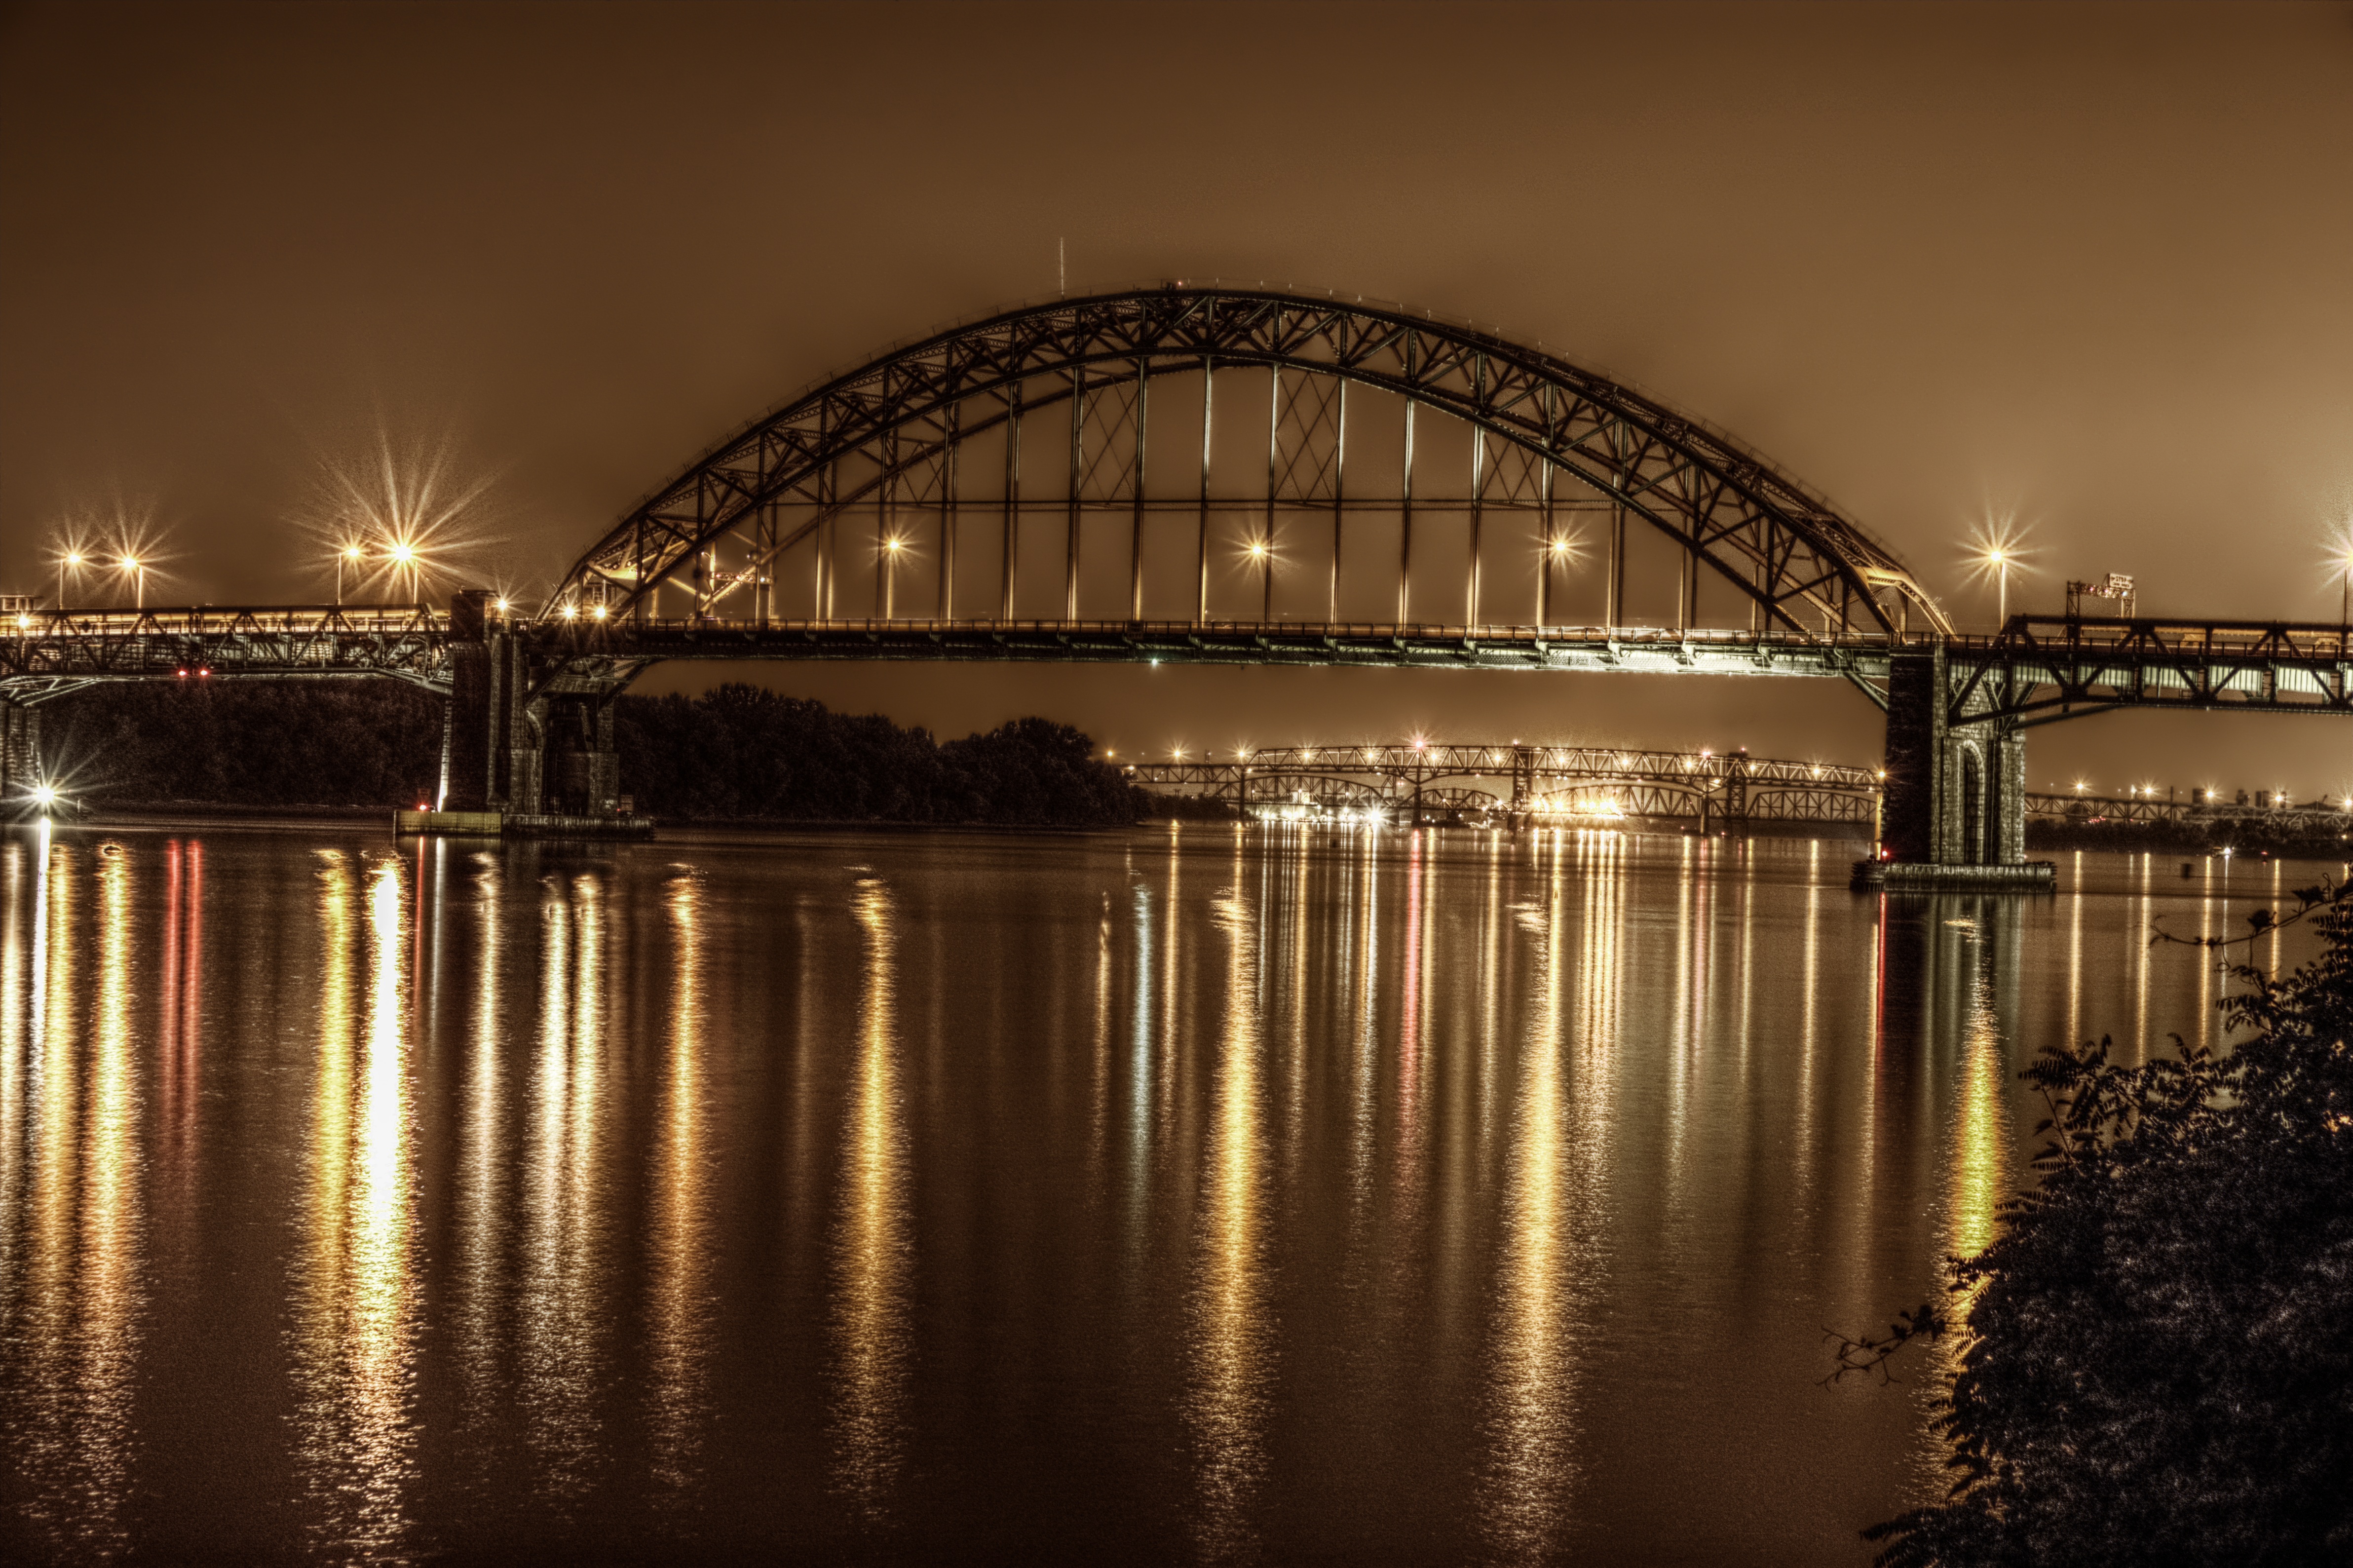
light, architecture, bridge, night, city, river, cityscape, dusk, transportation, arch, evening, reflection, landmark, darkness, lighting, symmetry, pennsylvania, drawbridge, philadelphia, jersey, delaware, delaware river